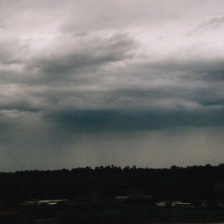
Cloud type: Nimbostratus